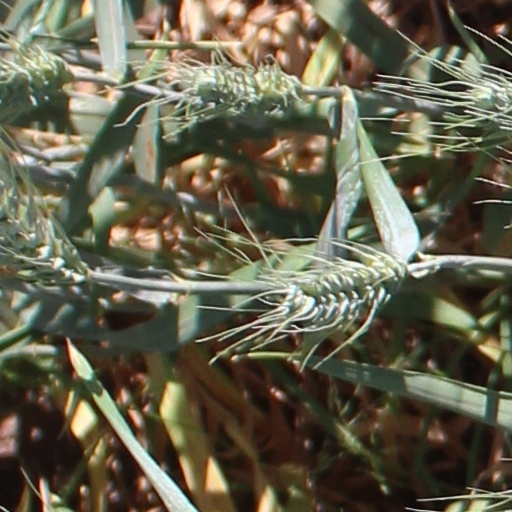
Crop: wheat